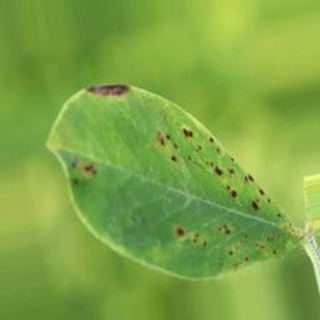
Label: groundnut_late_leaf_spot